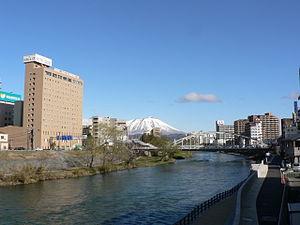
Le fleuve Kitakami est le quatrième plus long cours d'eau du Japon, et le plus long de la région de Tōhoku.